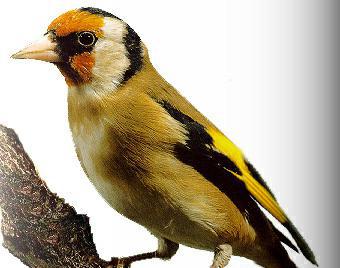
A photo of a european goldfinch